Cecilia Eliza Cowan Cameron

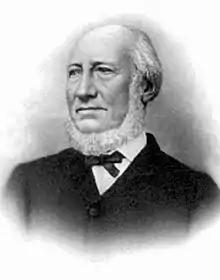
David Cameron (1804–1872), first Chief Justice of Vancouver Island; Cecilia Eliza Douglas' second husband, and Alfred Young's grandfather.

Cecilia Eliza Cowan Cameron (b. c1832 in Georgetown, British Guiana), was the daughter of a free coloured Creole, Cecilia Eliza Douglas (1812 – November 1859) and an itinerant sea captain named Cowan who left British Guiana for America. Although she went to the States to join (or search for) him, Cecilia Douglas (Young's grandmother) never found the errant sailor.